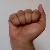
The image shows a hand gesture representing the letter 'A' in Indian Sign Language.